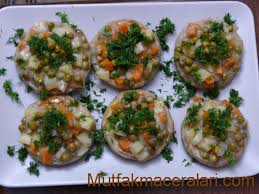
Yemek: enginar